Arriva London

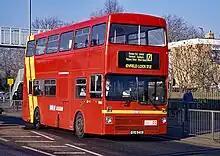
Cowie Leaside MCW Metrobus on route 121 in January 1997

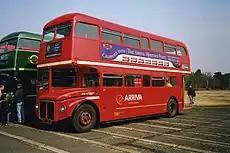
AEC Routemaster RML901 at the 2007 Cobham bus rally, showing the Heritage fleet advertising

The origins of Arriva London can be traced back to 1980 when the Cowie Group purchased the Grey-Green coach business in London.